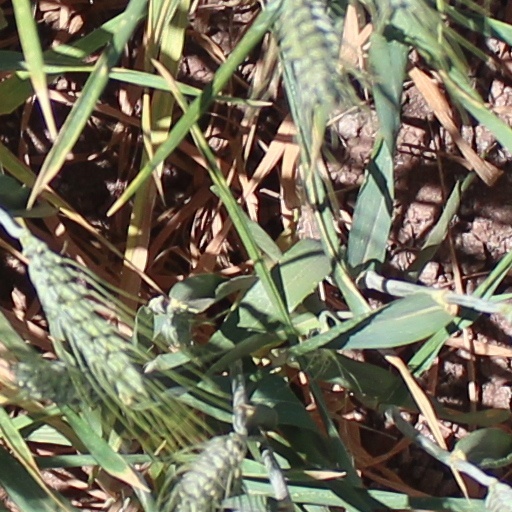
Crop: wheat